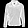
Label: Coat